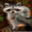
Label: raccoon